University of Cincinnati

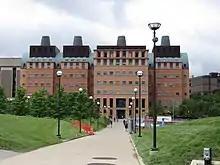
The Engineering Research Center, designed by UC alumnus Michael Graves, was designed to look like a four-cylinder engine.

The medical campus contains nineteen buildings on in the Corryville neighborhood of Cincinnati. It is located diagonal to West campus on Martin Luther King Jr. Blvd. The undergraduate colleges of Allied Health Sciences and Nursing, the graduate colleges of Medicine, and the James L. Winkle College of Pharmacy are located there. The hospitals located there include the University of Cincinnati Medical Center, Cincinnati Children's Hospital Medical Center, Cincinnati VA Medical Center, and the Shriners Hospital for Children.